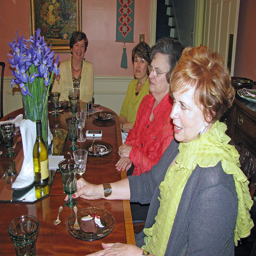
a group of people that are at a table
A group of people sitting at a table.
Several older women having a conversation at a wooden table.
A group of people are visiting around a dining room table.
A group of women sit on the visible side of a long table with a fourth woman at the end.